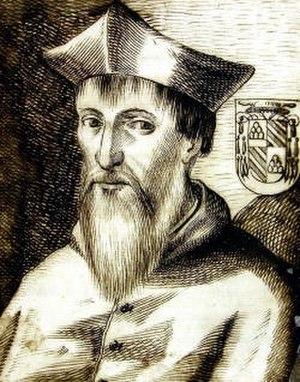
Ascanio Parisani est un cardinal italien du XVIᵉ siècle.